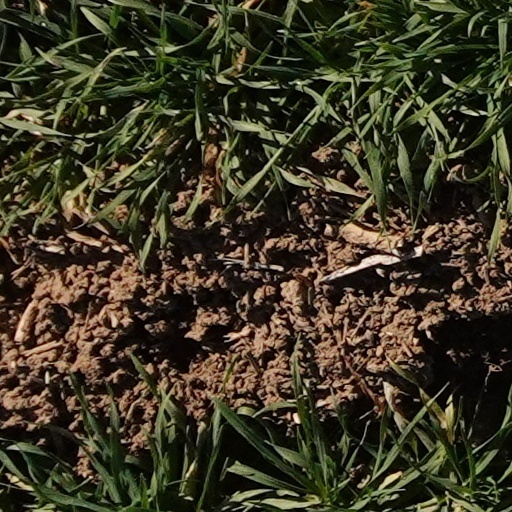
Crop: wheat